Vadim Bulavinov

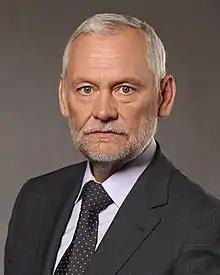

Vadim Bulavinov was born in 1963 in Sormovo district of Gorky to a family of steelmaker and kindergarten employee. After graduating from Gorky school No. 117 he worked as a locksmith at Krasnoye Sormovo shipyard. After being conscripted in the Soviet Army Bulavinov served in the Northern Group of Forces as a tanker. In 1985 he joined the separate battalion of "militsiya" responsible for the private security. In 1990 he graduated from the All-Union Correspondence Institute of Law.